Tom Cruise

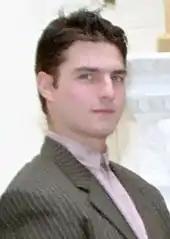
Cruise in 1985 at a reception hosted by First Lady Nancy Reagan at the White House

At age 18, with the blessing of his mother and stepfather, Cruise moved to New York City to pursue an acting career. After working as a busboy in New York, he went to Los Angeles to try out for television roles. He signed with CAA and began acting in films. He made his film debut in a bit part in the 1981 film "Endless Love", followed by a major supporting role as a crazed military academy student in "Taps" later that year. Cruise was originally supposed to appear as a background actor but his role was expanded after impressing director Harold Becker. He next won the role of Steve Randle in Francis Ford Coppola's 1983 cinematic adaptation of S. E. Hinton's novel, "The Outsiders", and shared the screen with an ensemble cast that included Matt Dillon, Emilio Estevez, Leif Garrett, C. Thomas Howell, Diane Lane, Rob Lowe, Ralph Macchio, and Patrick Swayze. That same year he appeared in "All the Right Moves" and "Risky Business", which has been described as "A Generation X classic, and a career maker for Tom Cruise." He also played the male lead in the Ridley Scott film "Legend", released in 1985. By 1986's "Top Gun", his status as a superstar had been cemented.